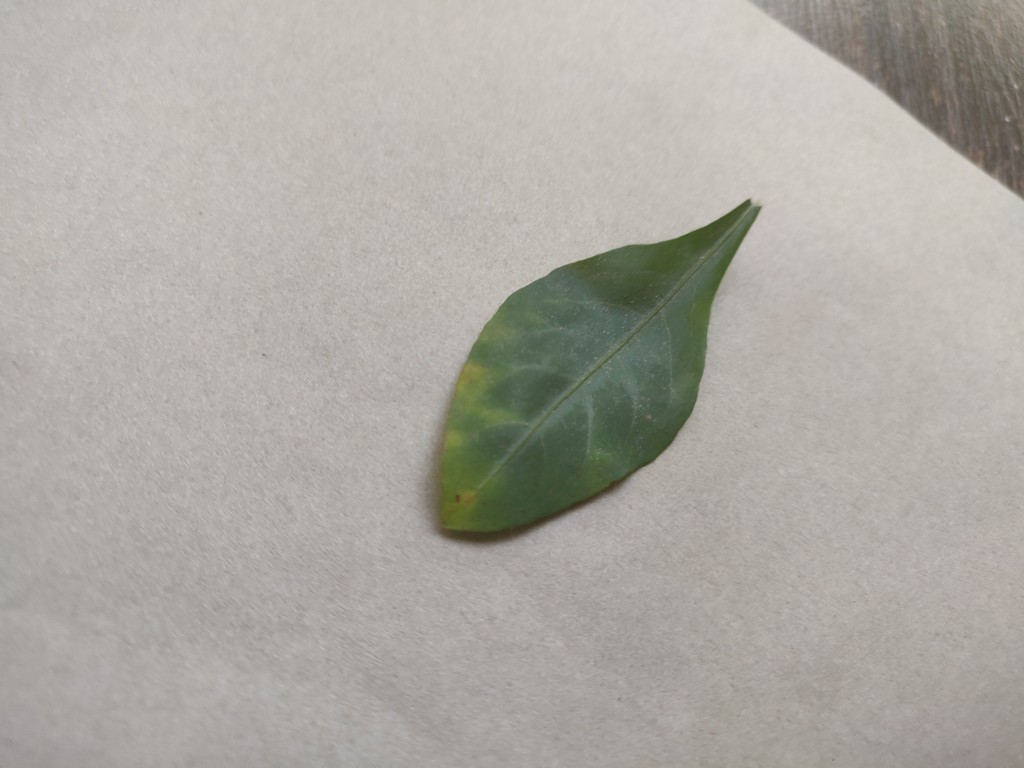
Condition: Unhealthy
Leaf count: single
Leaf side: front